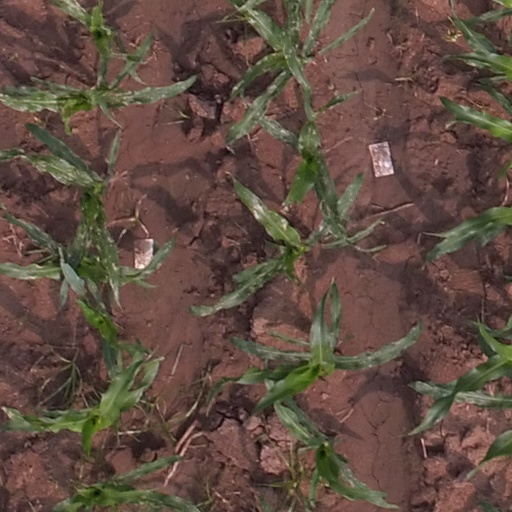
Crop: maize; corn